Church Dogmatics

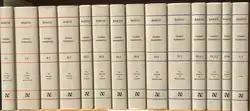
Karl Barth's "Church Dogmatics"

Church Dogmatics is the four-volume theological summa and "magnum opus" of Swiss Reformed theologian Karl Barth and was published in thirteen books from 1932 to 1967. The fourth volume of the "Church Dogmatics" (CD) is unfinished, and only a fragment of the final part-volume was published, and the remaining lecture notes were published posthumously. The planned fifth volume was never written.